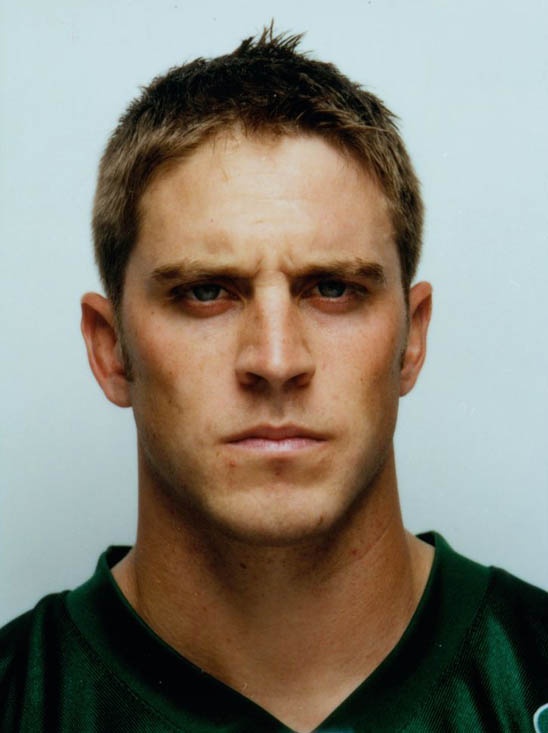
Portrait style: Real Portrait